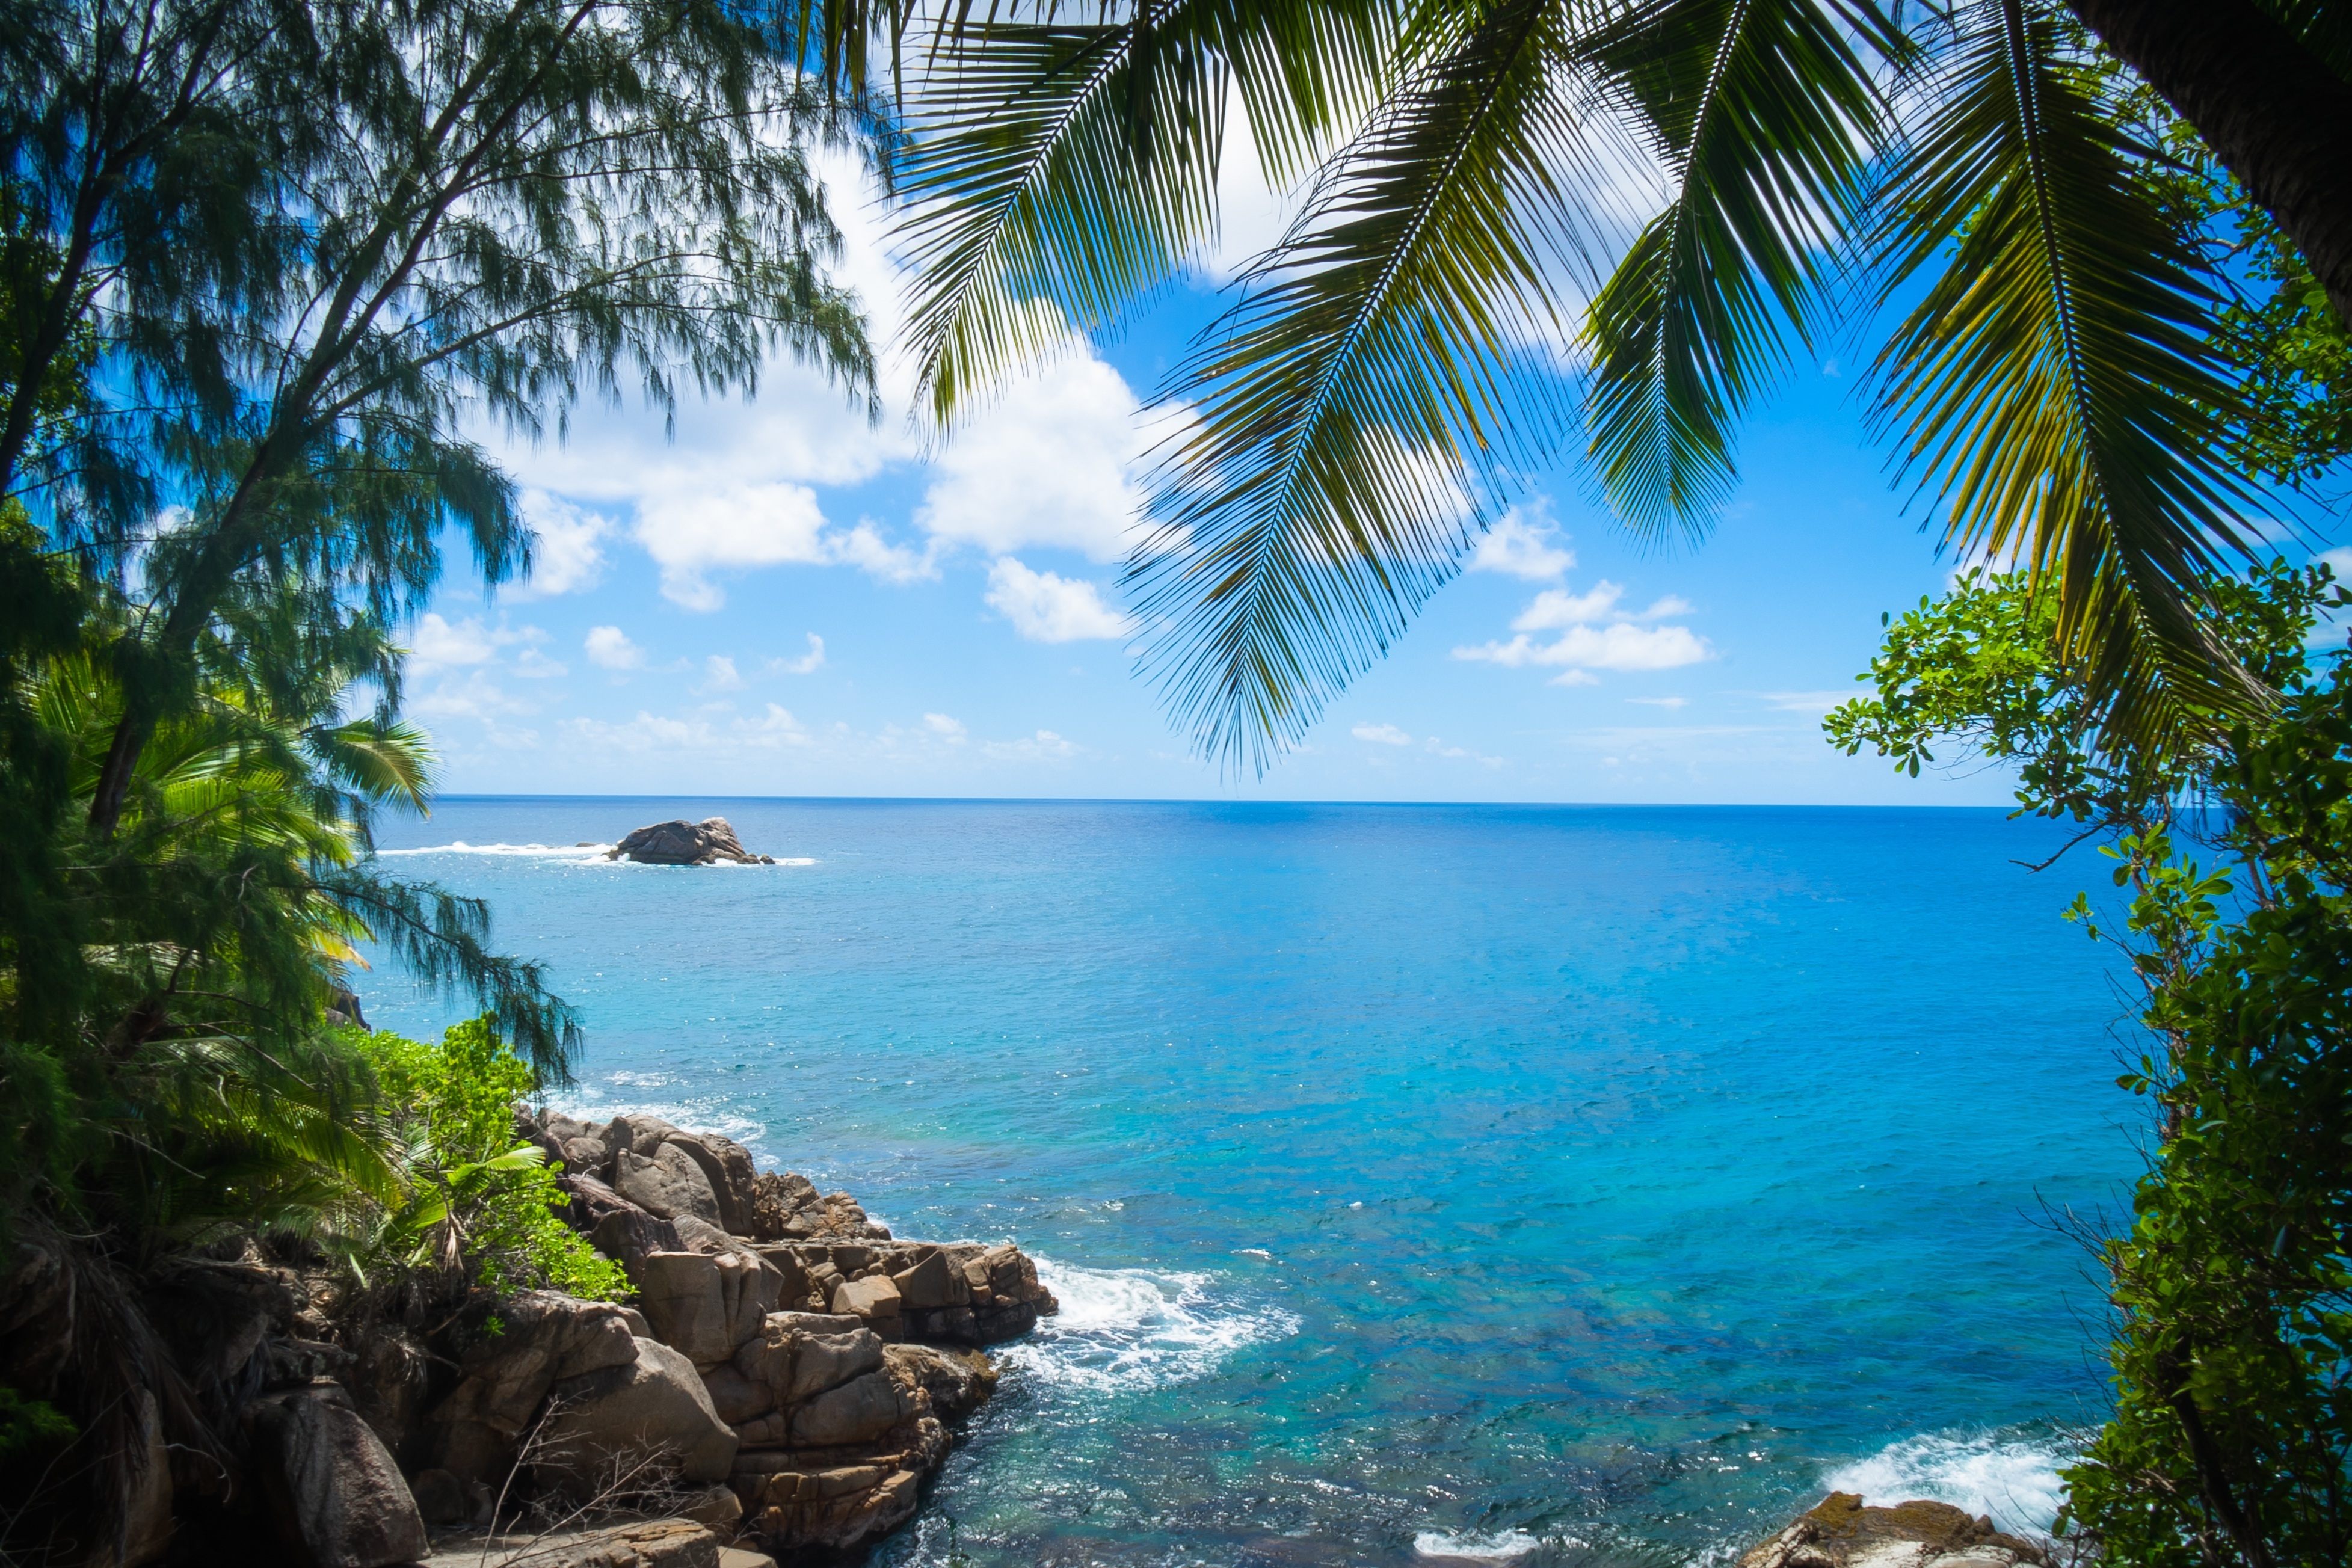
beach, sea, coast, tree, water, ocean, summer, vacation, coastline, seaside, jungle, paradise, tropical, seascape, lagoon, bay, island, body of water, caribbean, tropics, islet, tropical island, tropical beach, arecales, palm family